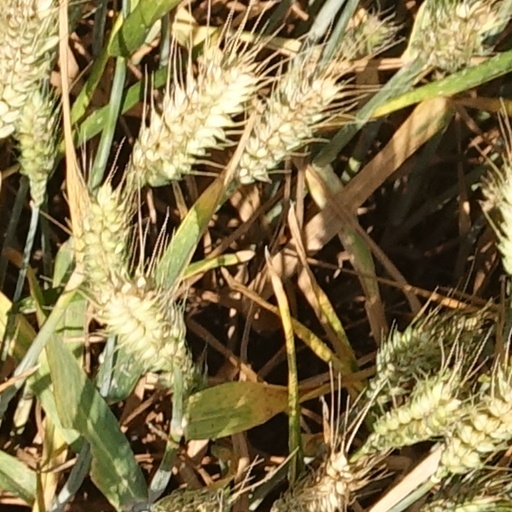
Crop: wheat